2018 FireKeepers Casino 400

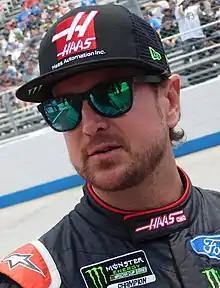
Kurt Busch scored the pole position.

Kurt Busch scored the pole for the race with a time of 35.405 and a speed of .